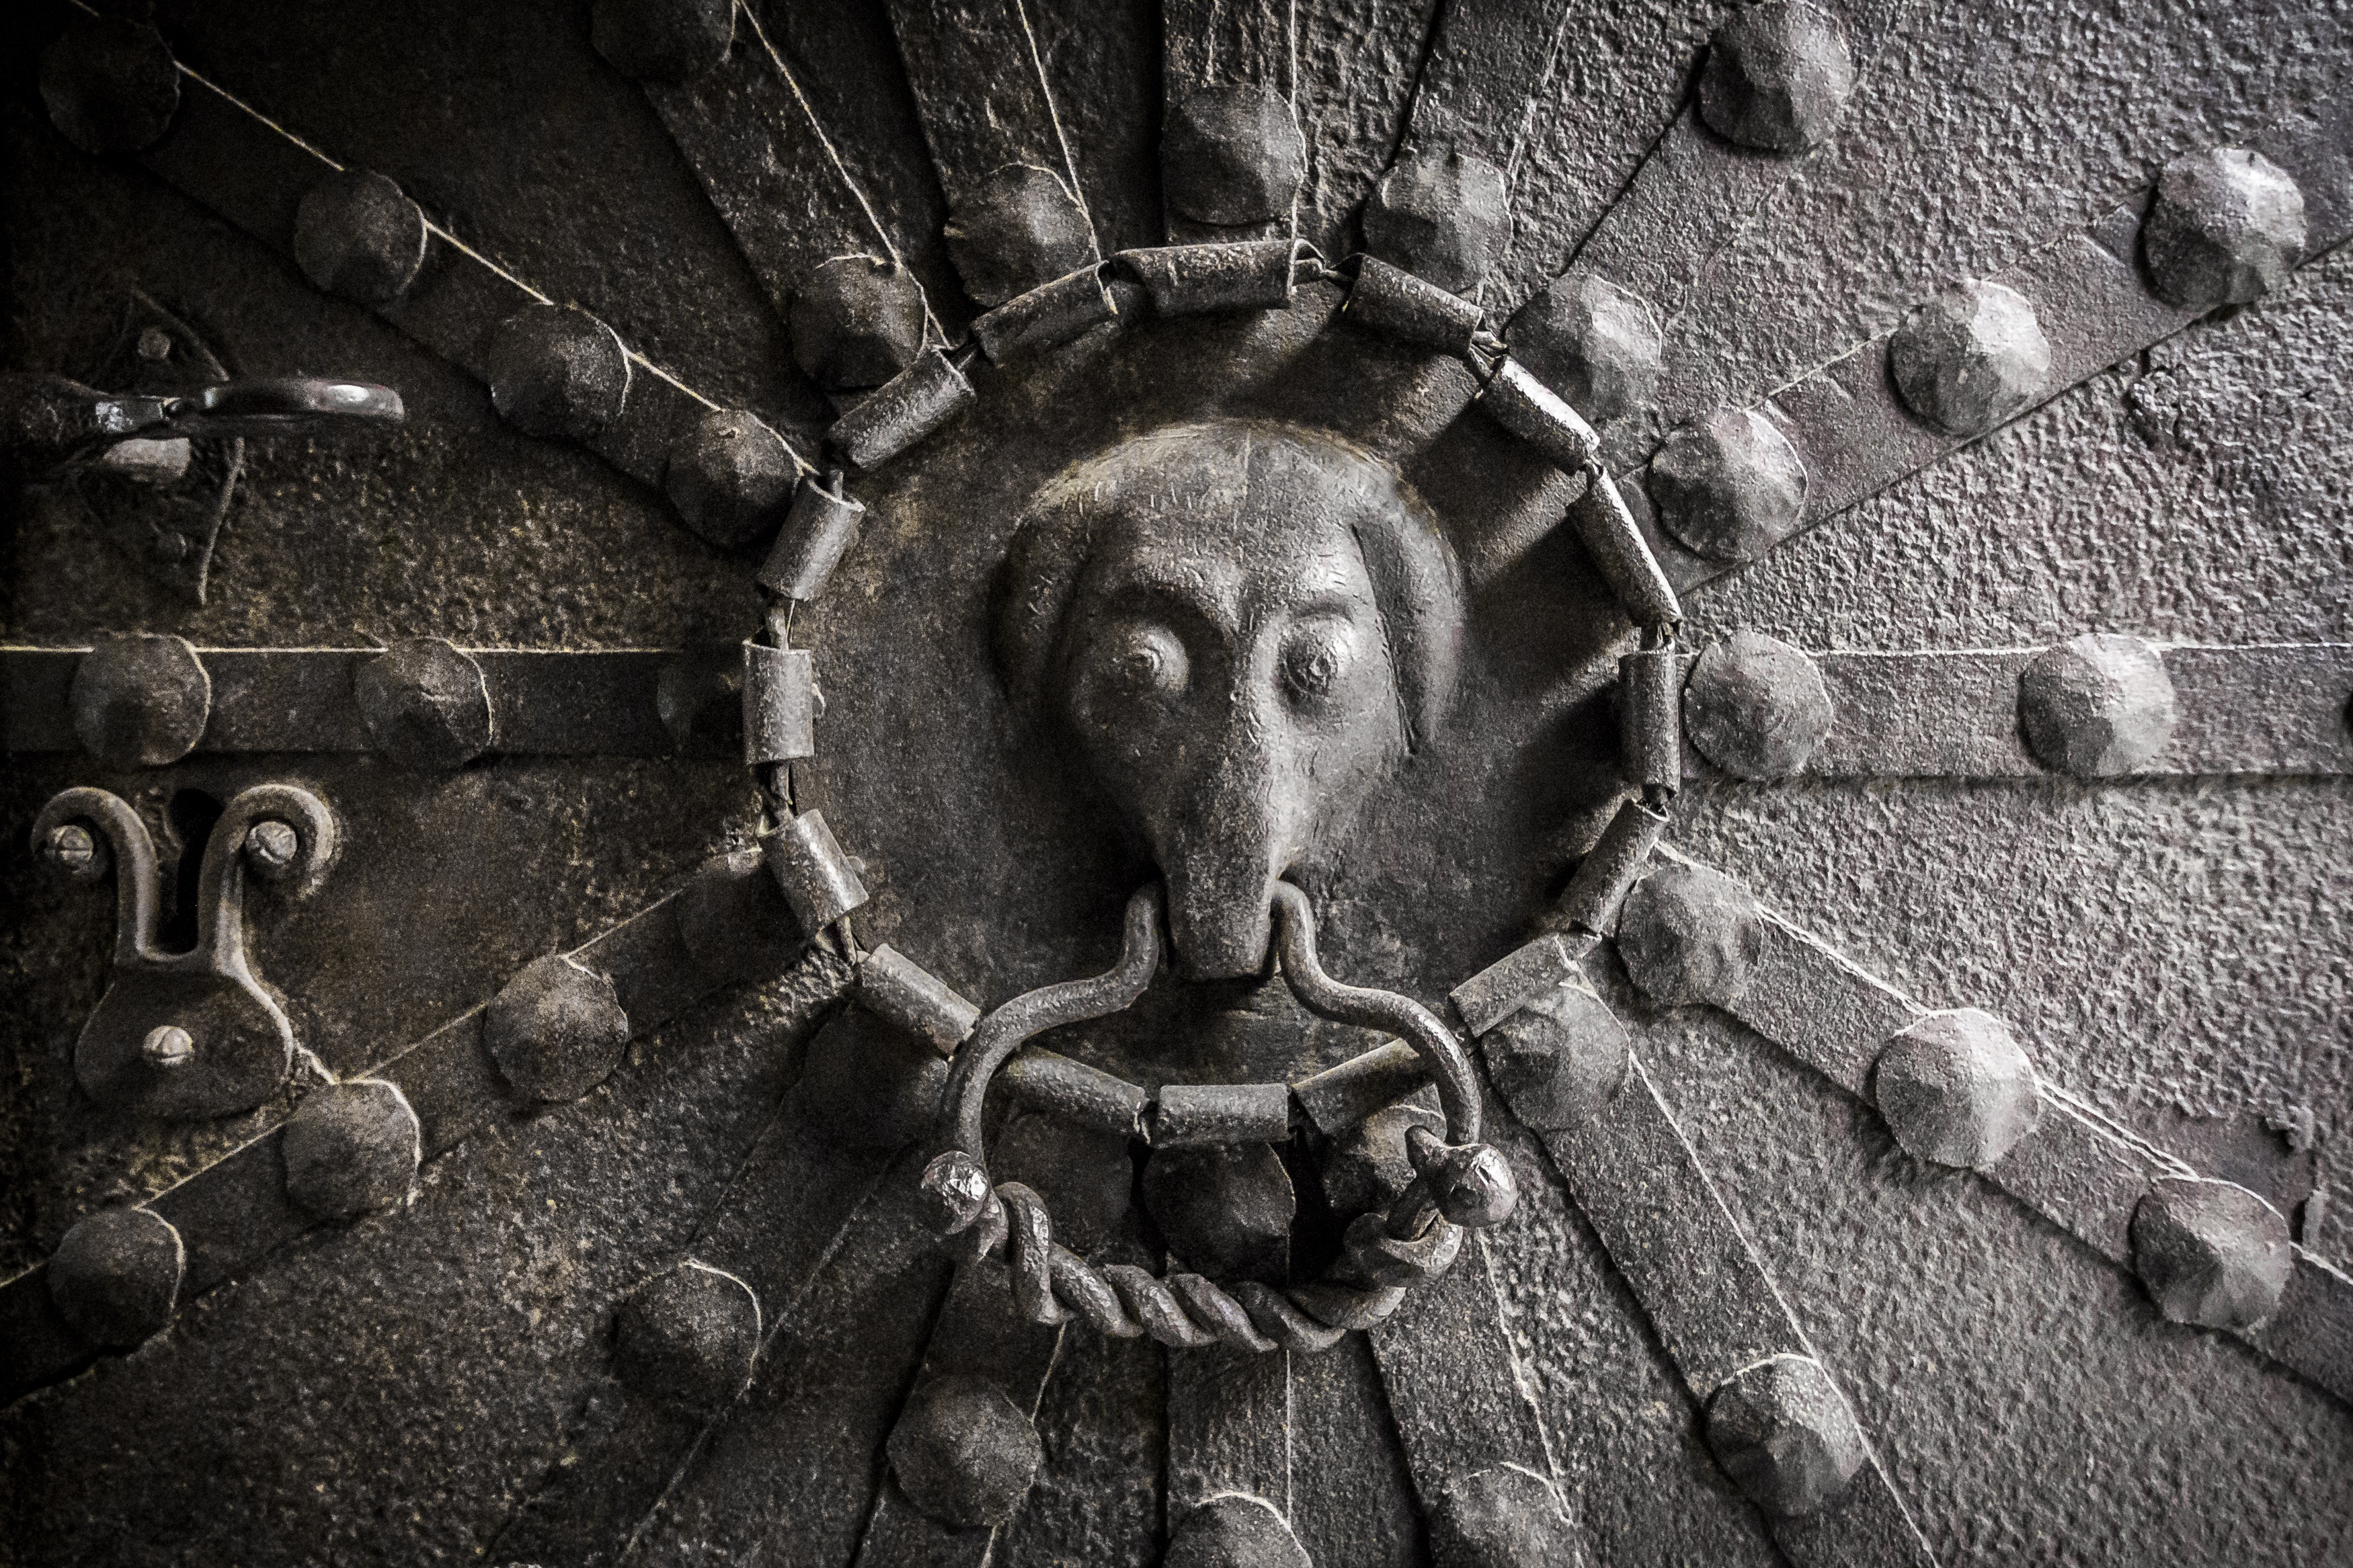
black and white, texture, old, statue, metal, darkness, monochrome, handle, ornament, front door, sculpture, art, temple, decorative, symmetry, carving, input, fitting, door hardware, door lock, metal handle, monochrome photography, ancient history, metal bezel, doorknob figure